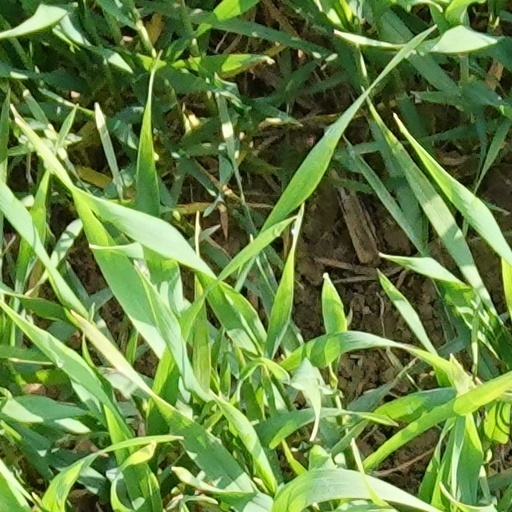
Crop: wheat